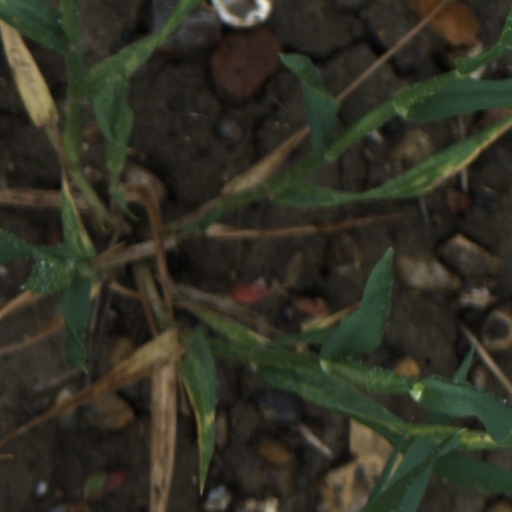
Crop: wheat